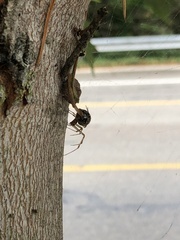
Species: Parasteatoda_tepidariorum